Blue men of the Minch

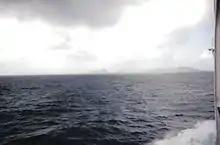
The Little Minch, home to the blue men

The blue men of the Minch, also known as storm kelpies, are mythological creatures inhabiting the stretch of water between the northern Outer Hebrides and mainland Scotland, looking for sailors to drown and stricken boats to sink.